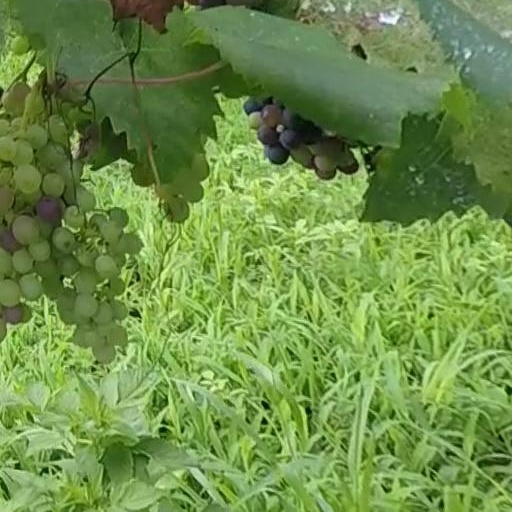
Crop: grape